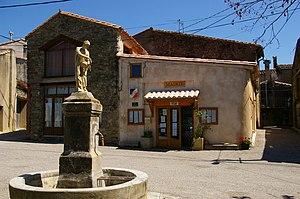
Greffeil est une commune française, située dans le département de l'Aude en région Occitanie.